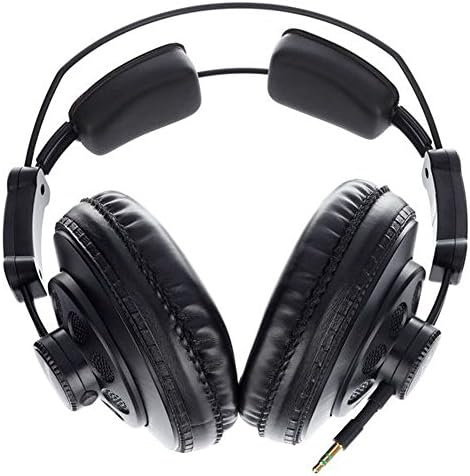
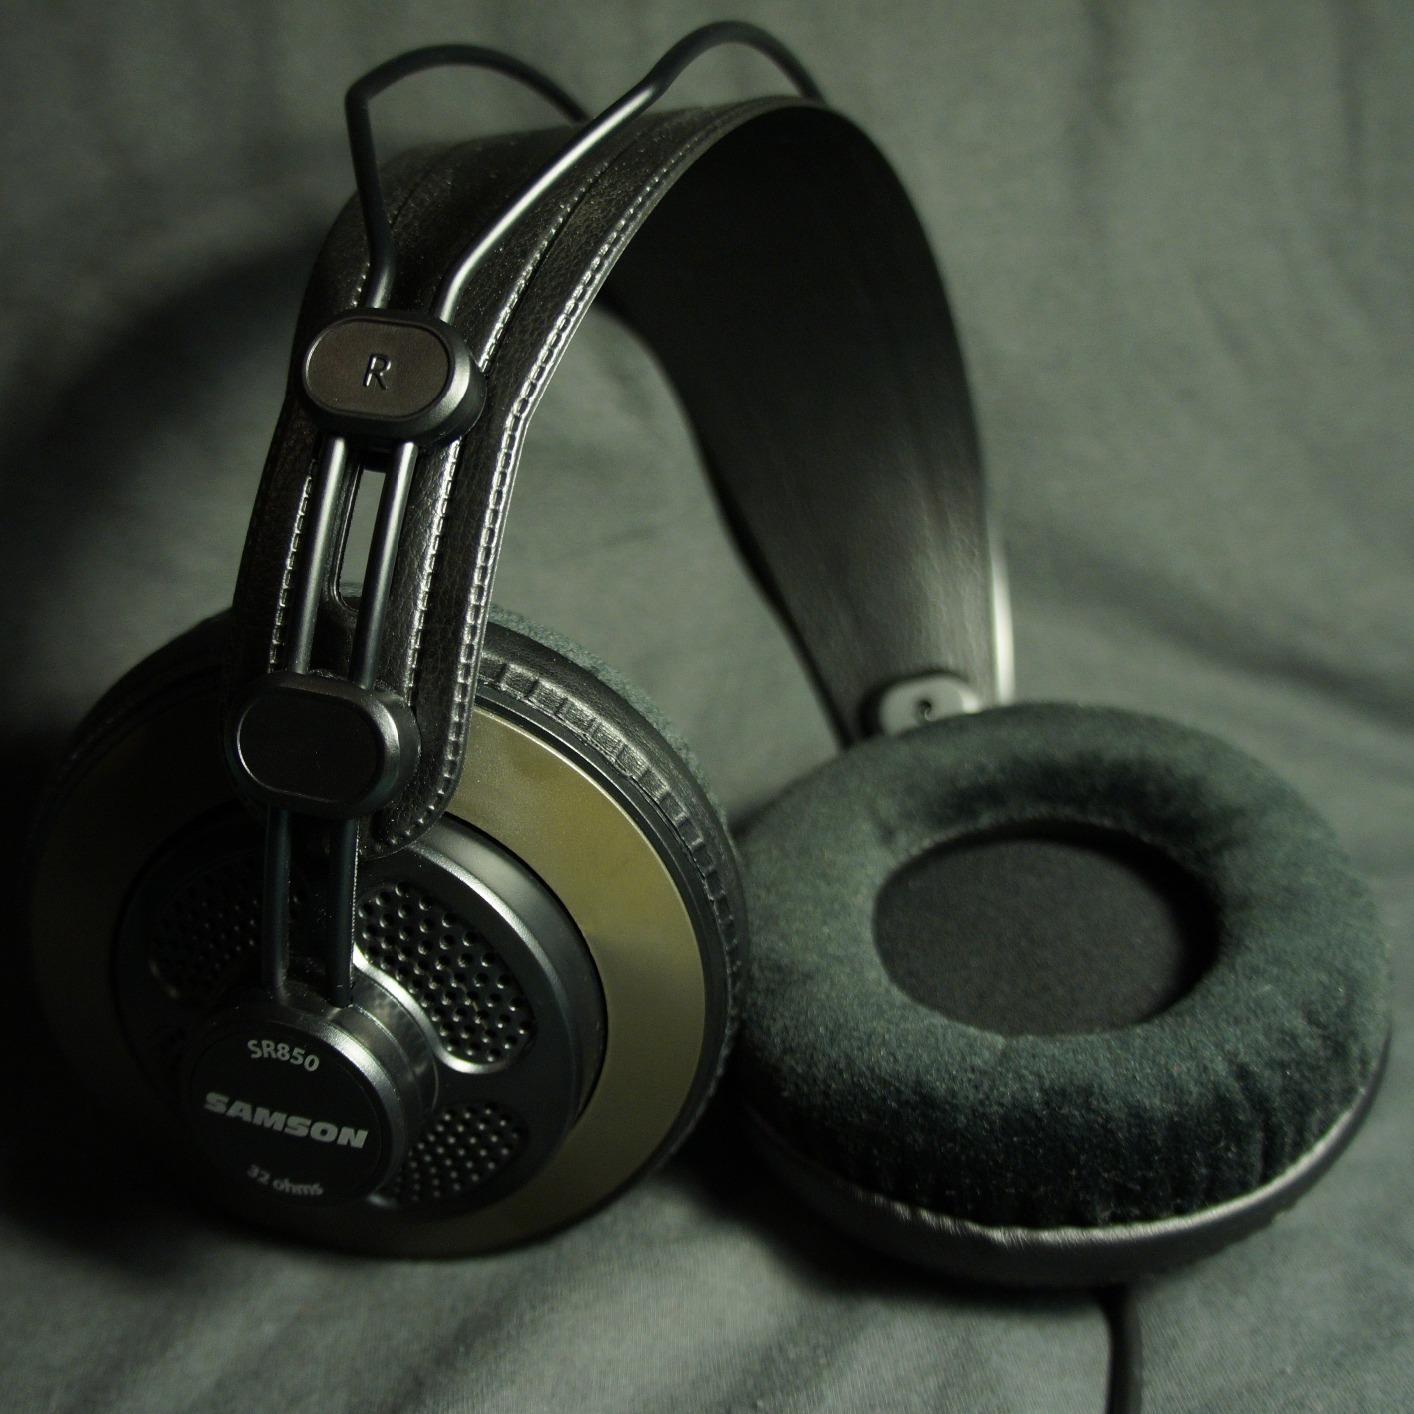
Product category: headphones
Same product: no